Metal Mickey

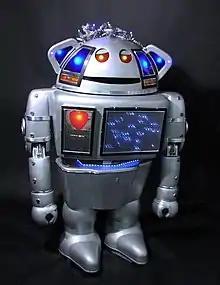
Metal Mickey, a robot character on UK children's television in the 1980s

Metal Mickey is a fictional five-foot-tall robot, as well as the name of a spin-off television show starring the same character. The robot character was created, controlled and voiced (using a Vocoder) by Johnny Edward.